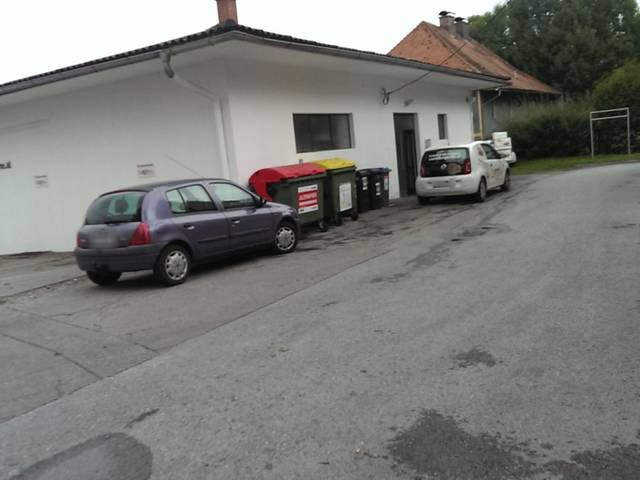
Region: Austria
Coordinates: 47.052, 15.456